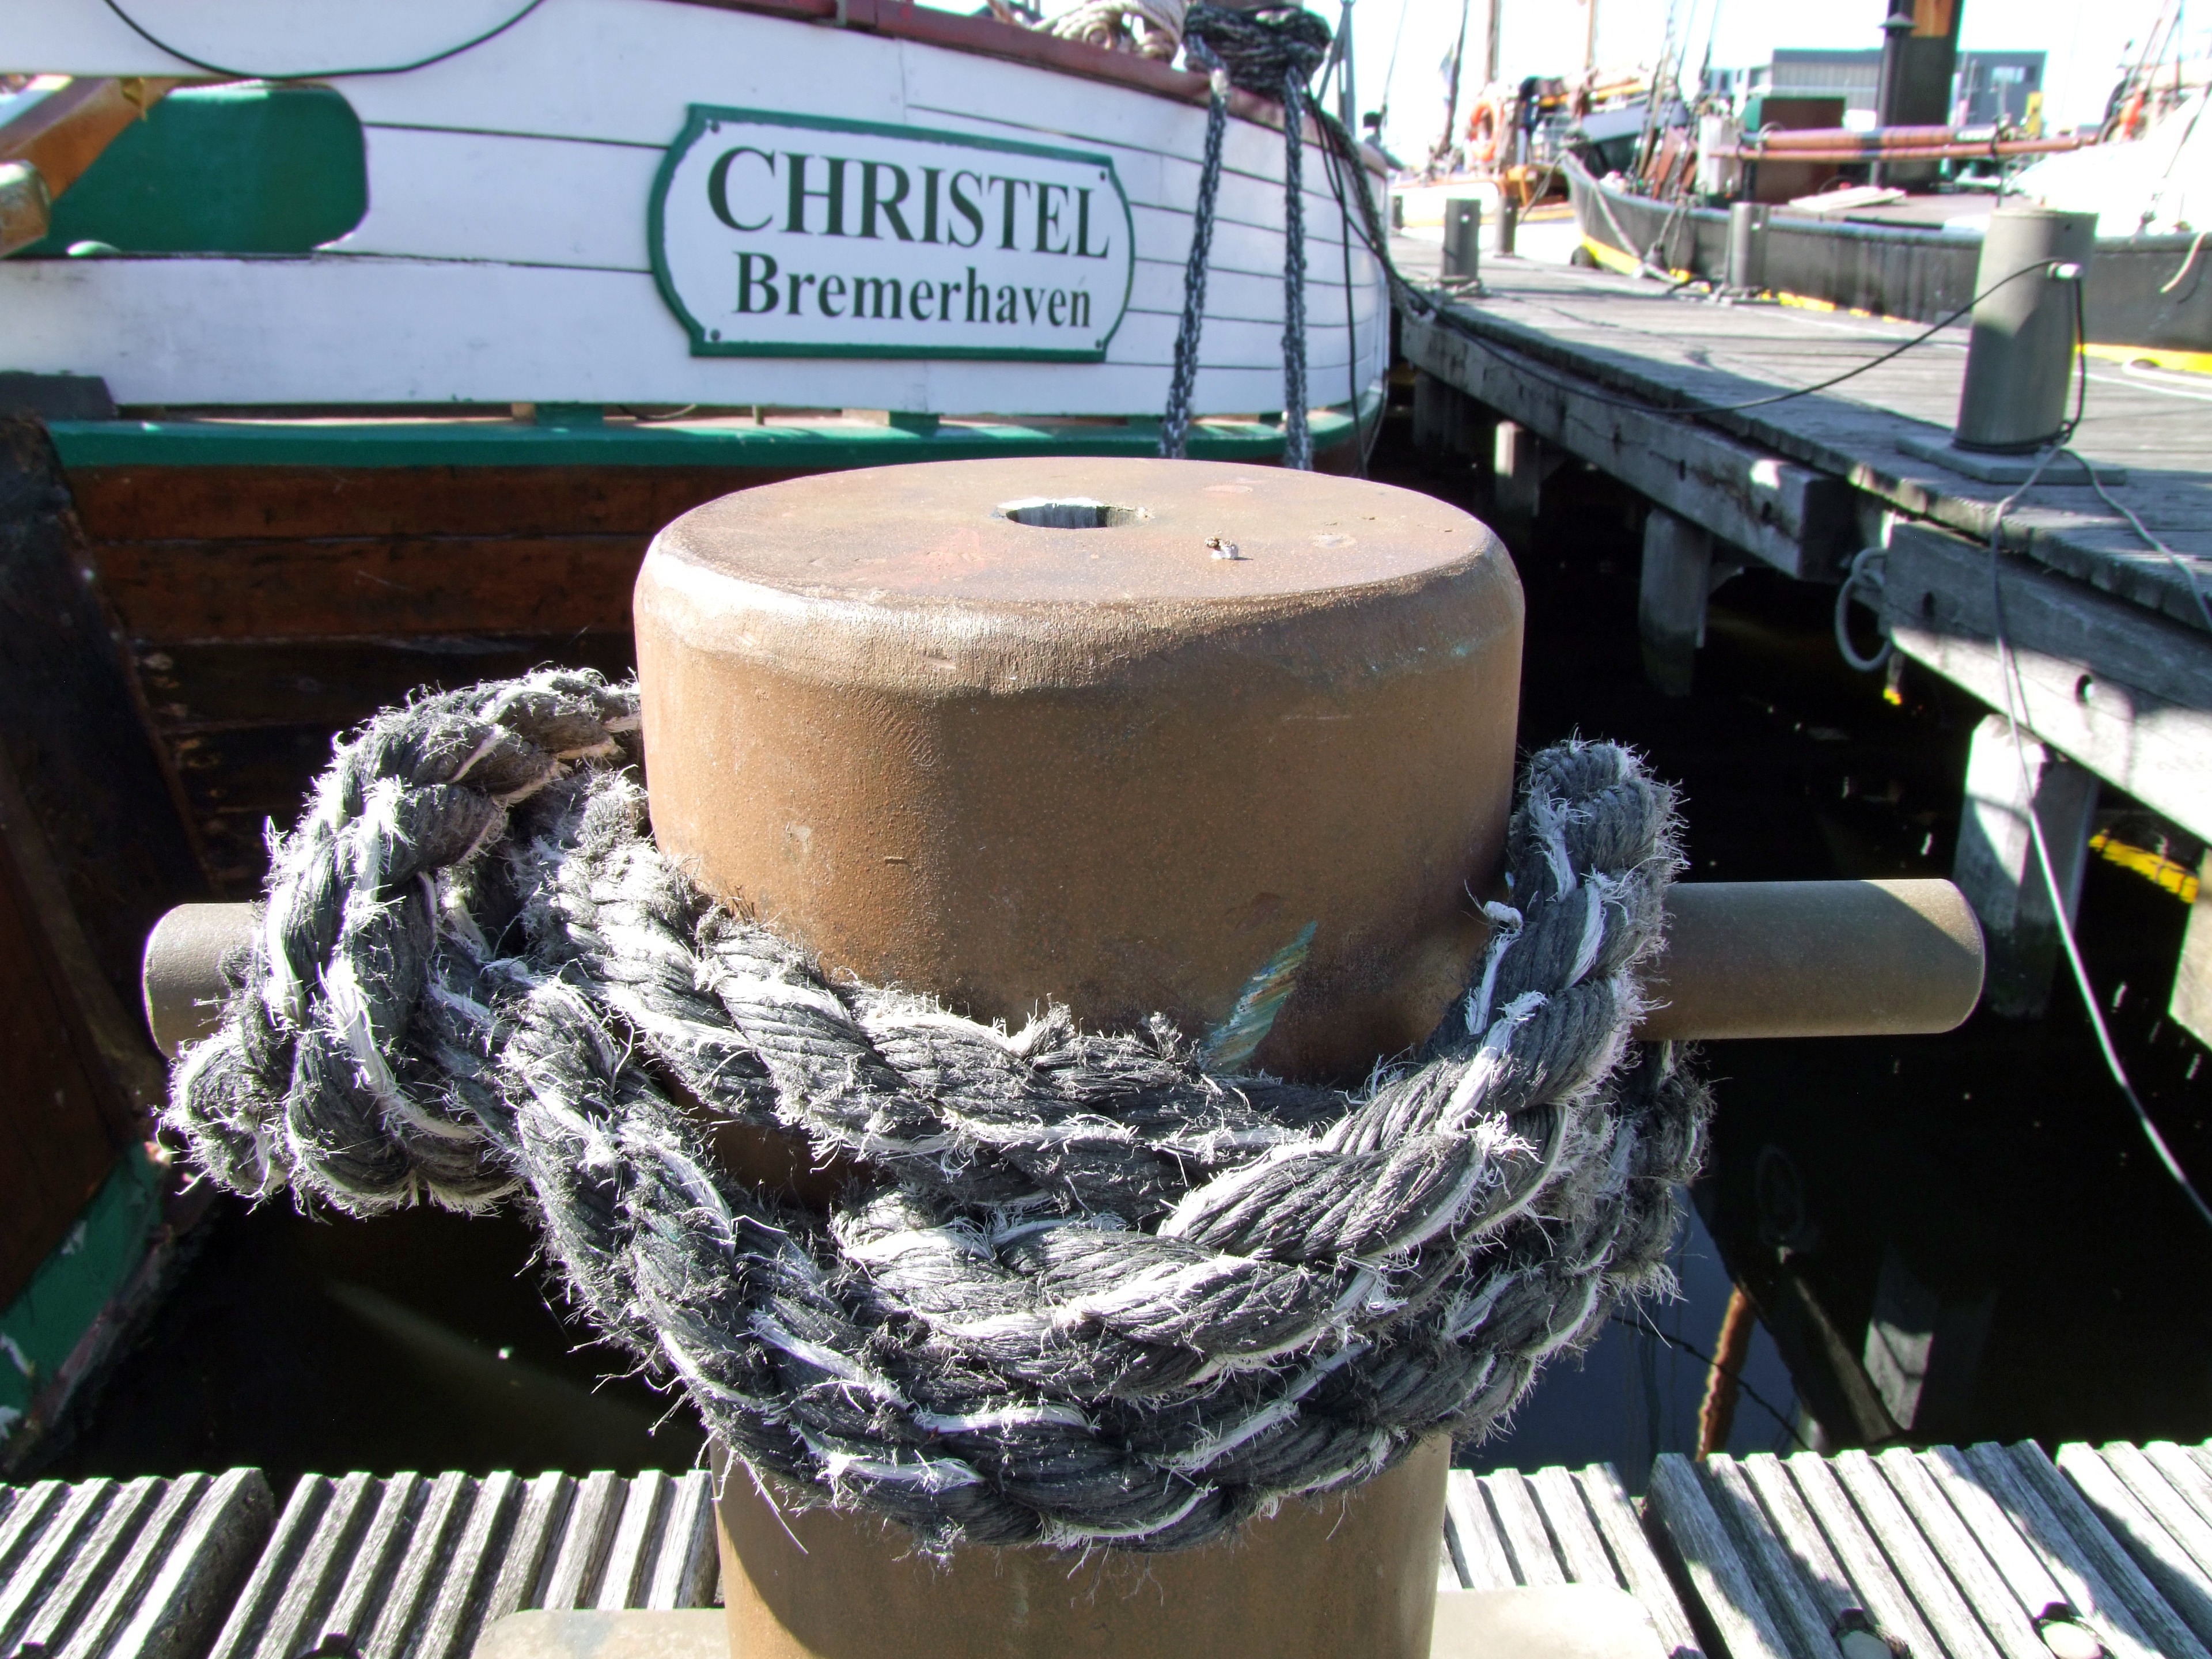
dew, rope, wood, wheel, old, ship, vehicle, jetty, leash, maritime, bollard, name, scrap, investors, festmacherleine, harbour atmosphere, bremerhaven